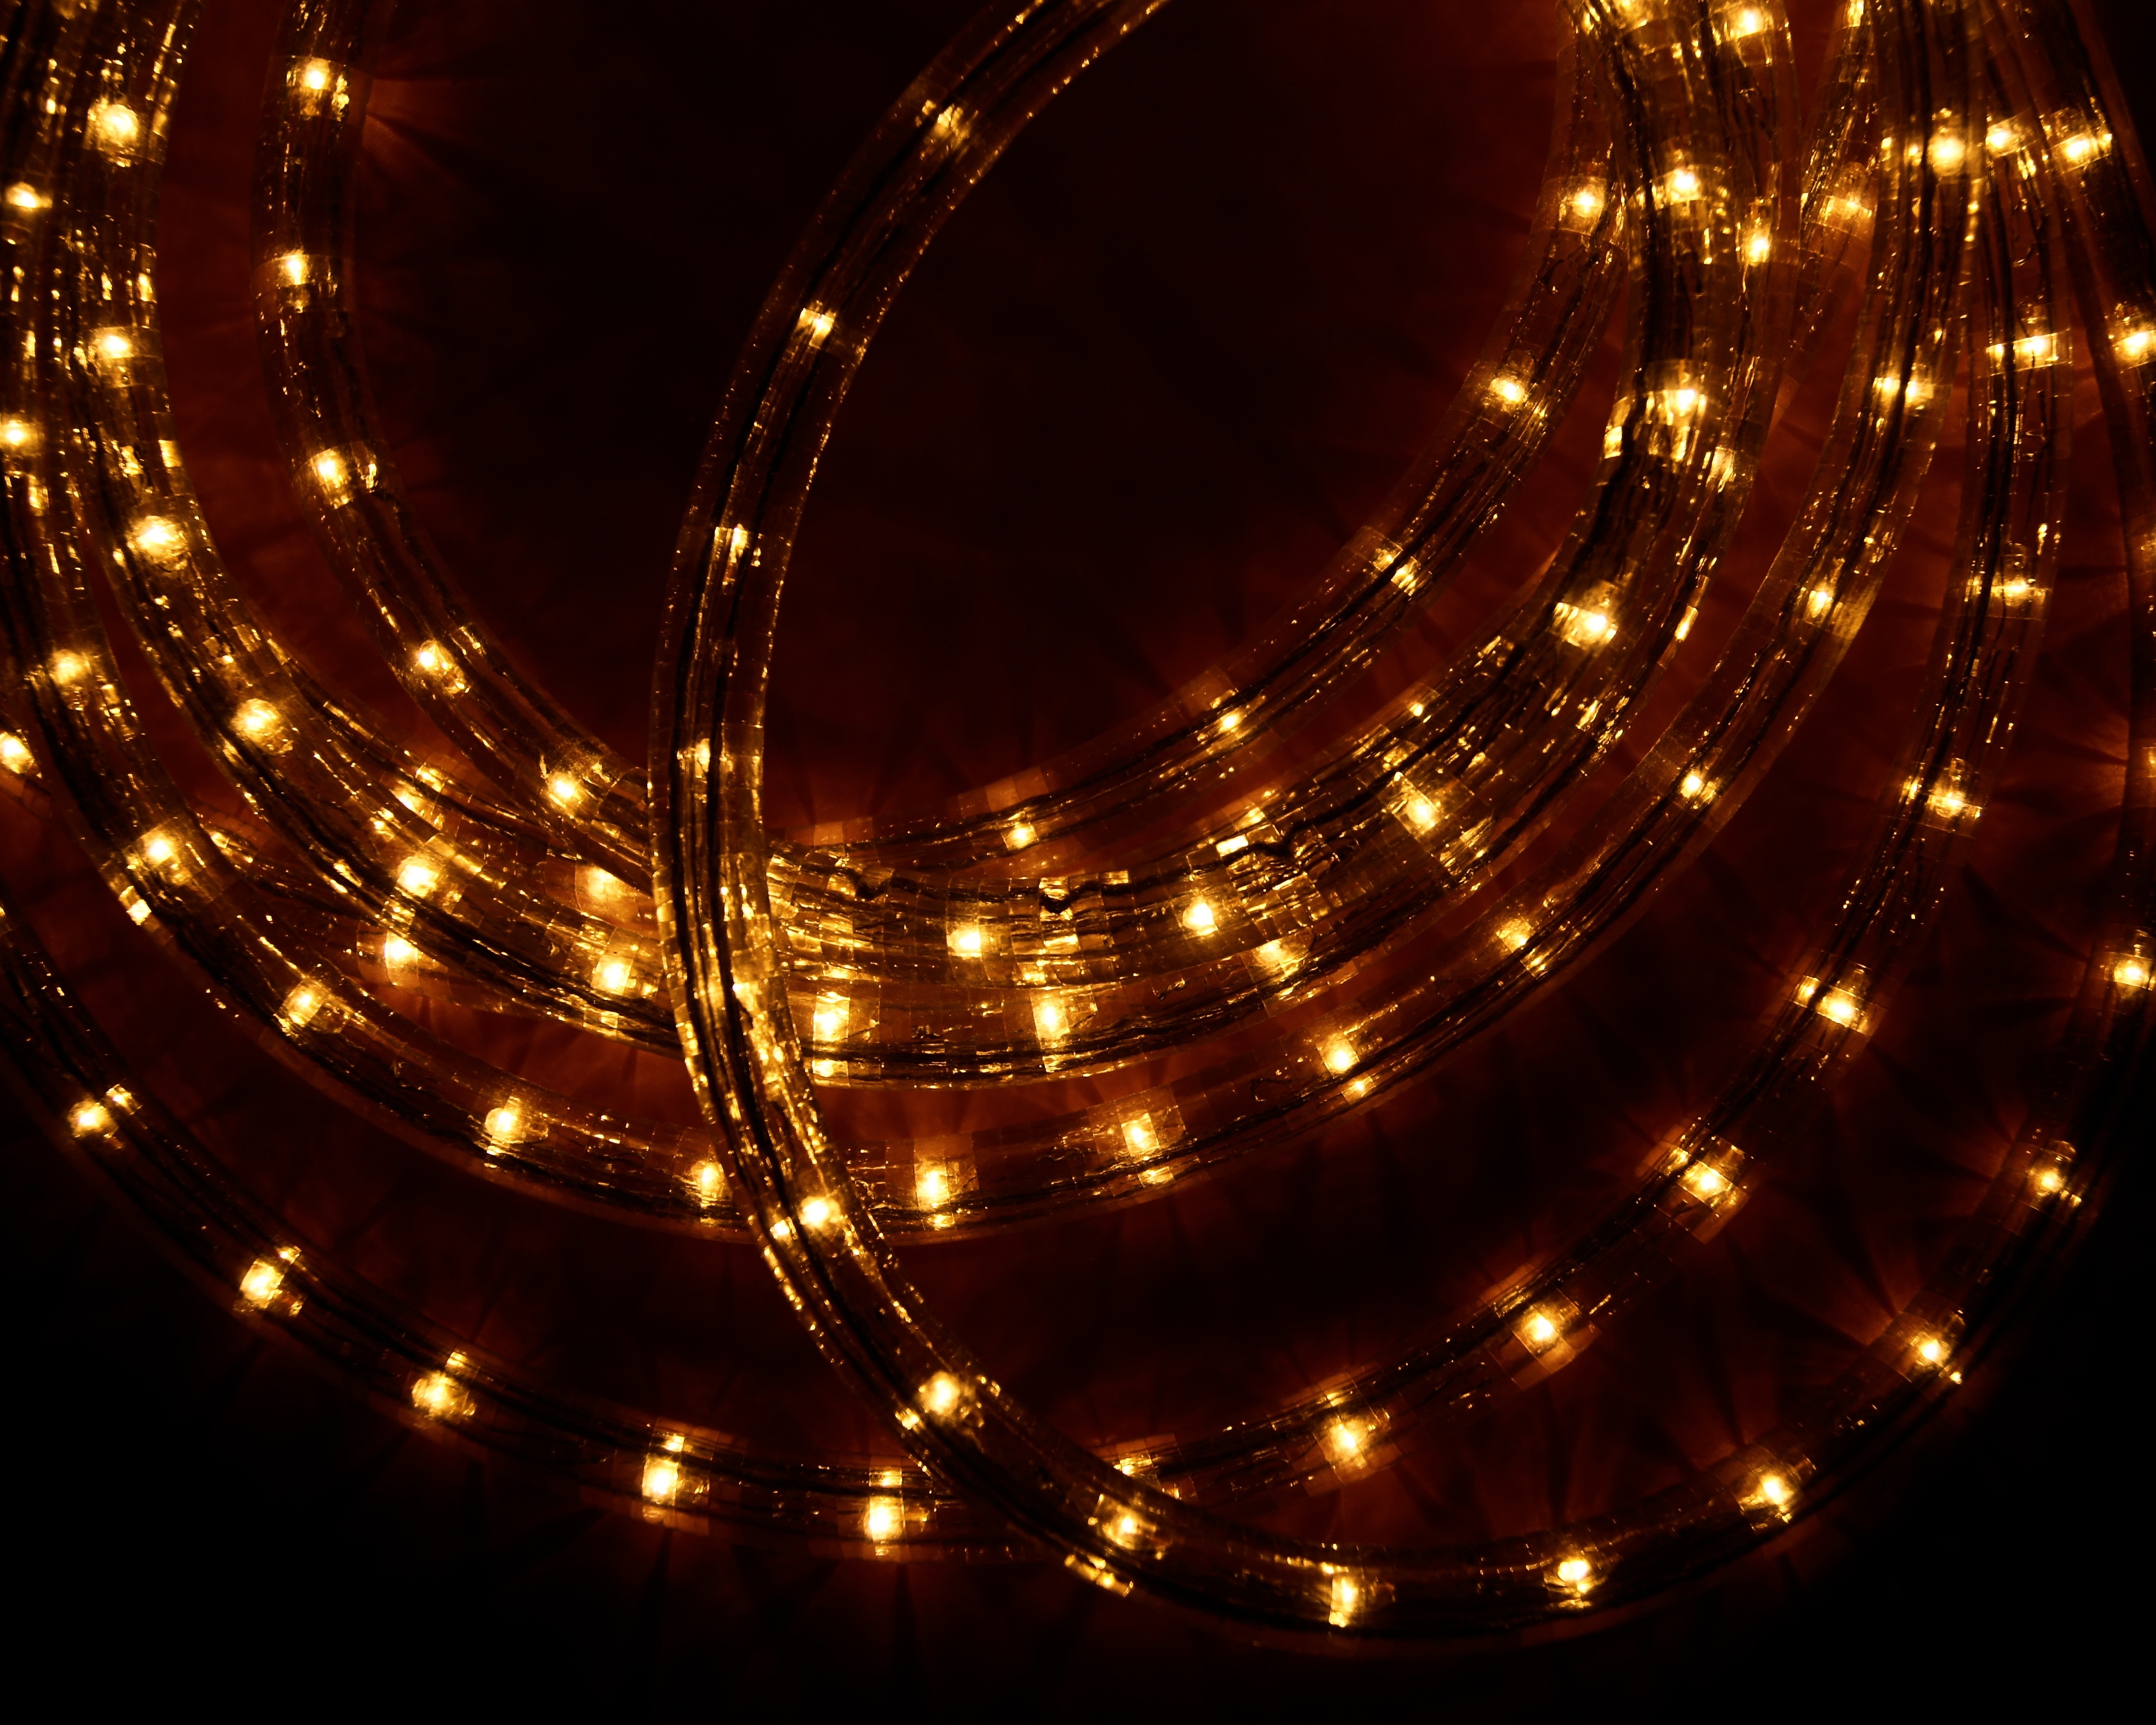
creative, light, blur, abstract, glowing, night, pattern, ferris wheel, lens, shine, color, artistic, glow, modern, circle, futuristic, energy, illuminated, art, background, design, decorative, bright, fantasy, vibrant, shiny, backdrop, illumination, effect, luminosity, funky, amusement ride